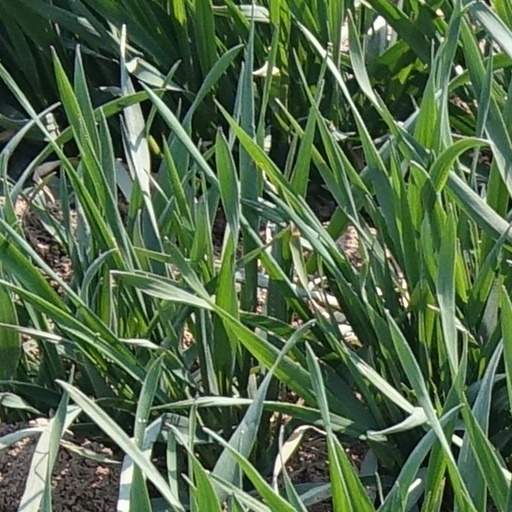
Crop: wheat